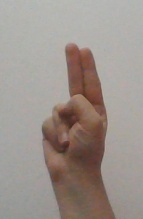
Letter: taa